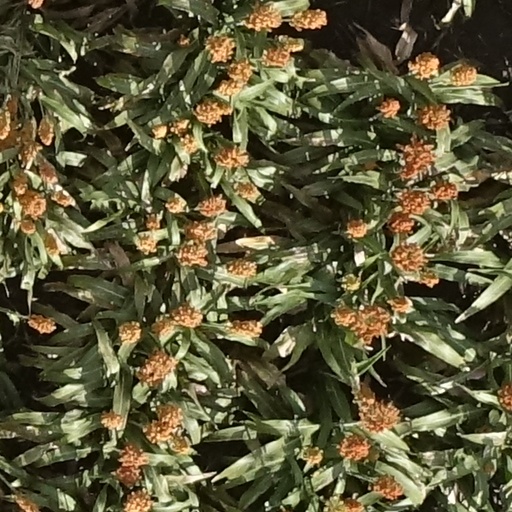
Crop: sorghum